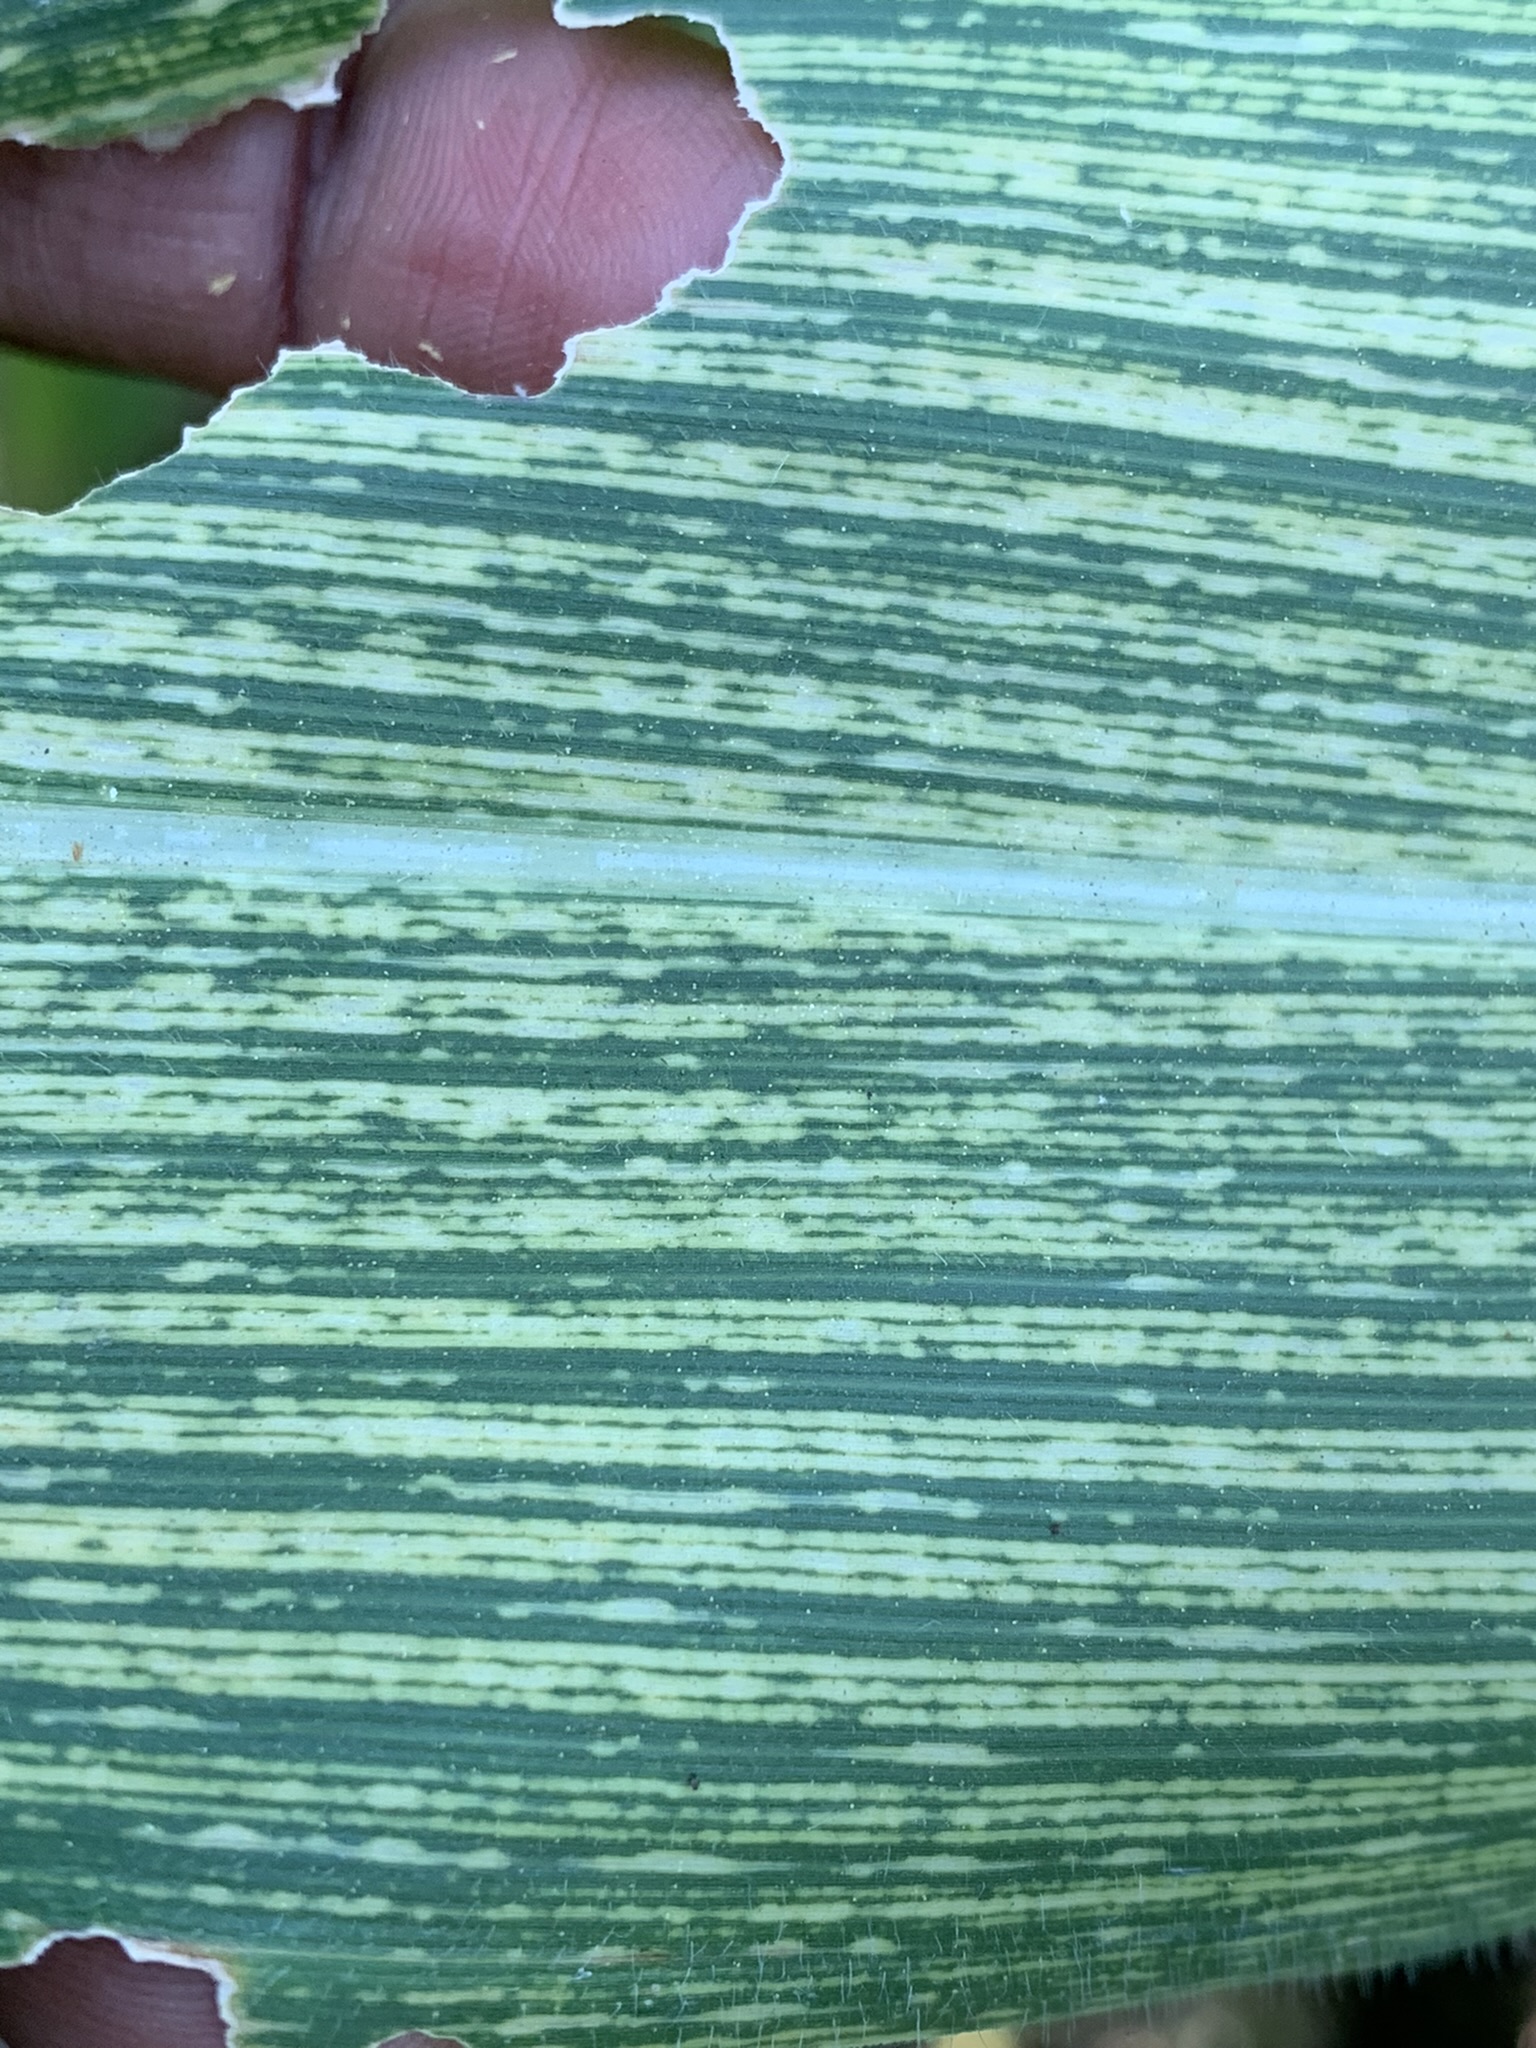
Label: MSV